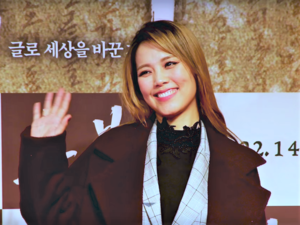
Sohyang
Sohyang er en sydkoreansk protestantisk gospel-sangerinde.